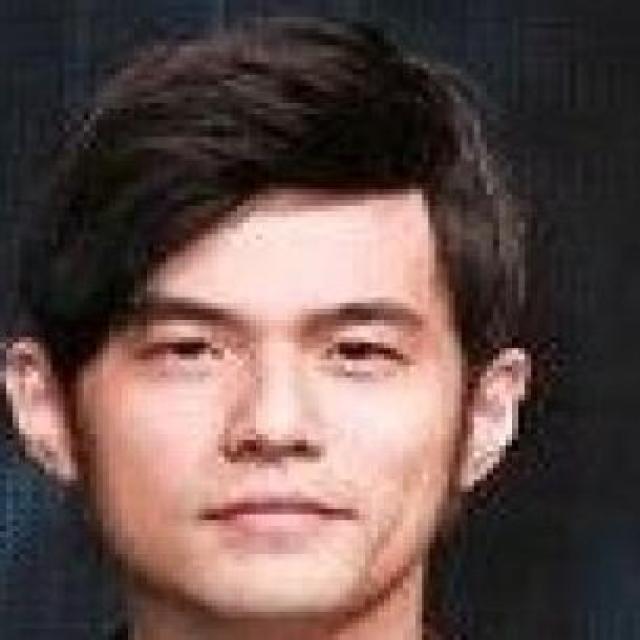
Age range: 21-44